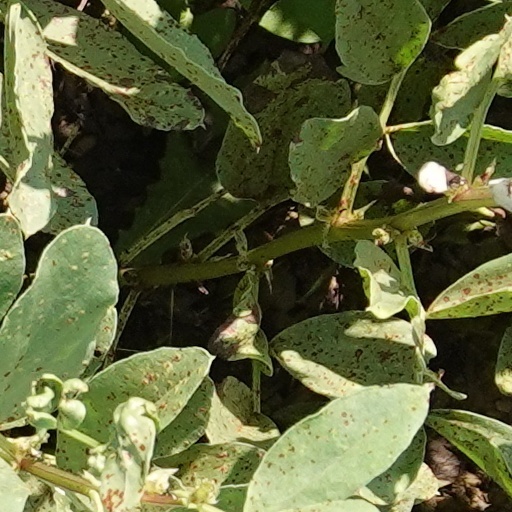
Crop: wheat